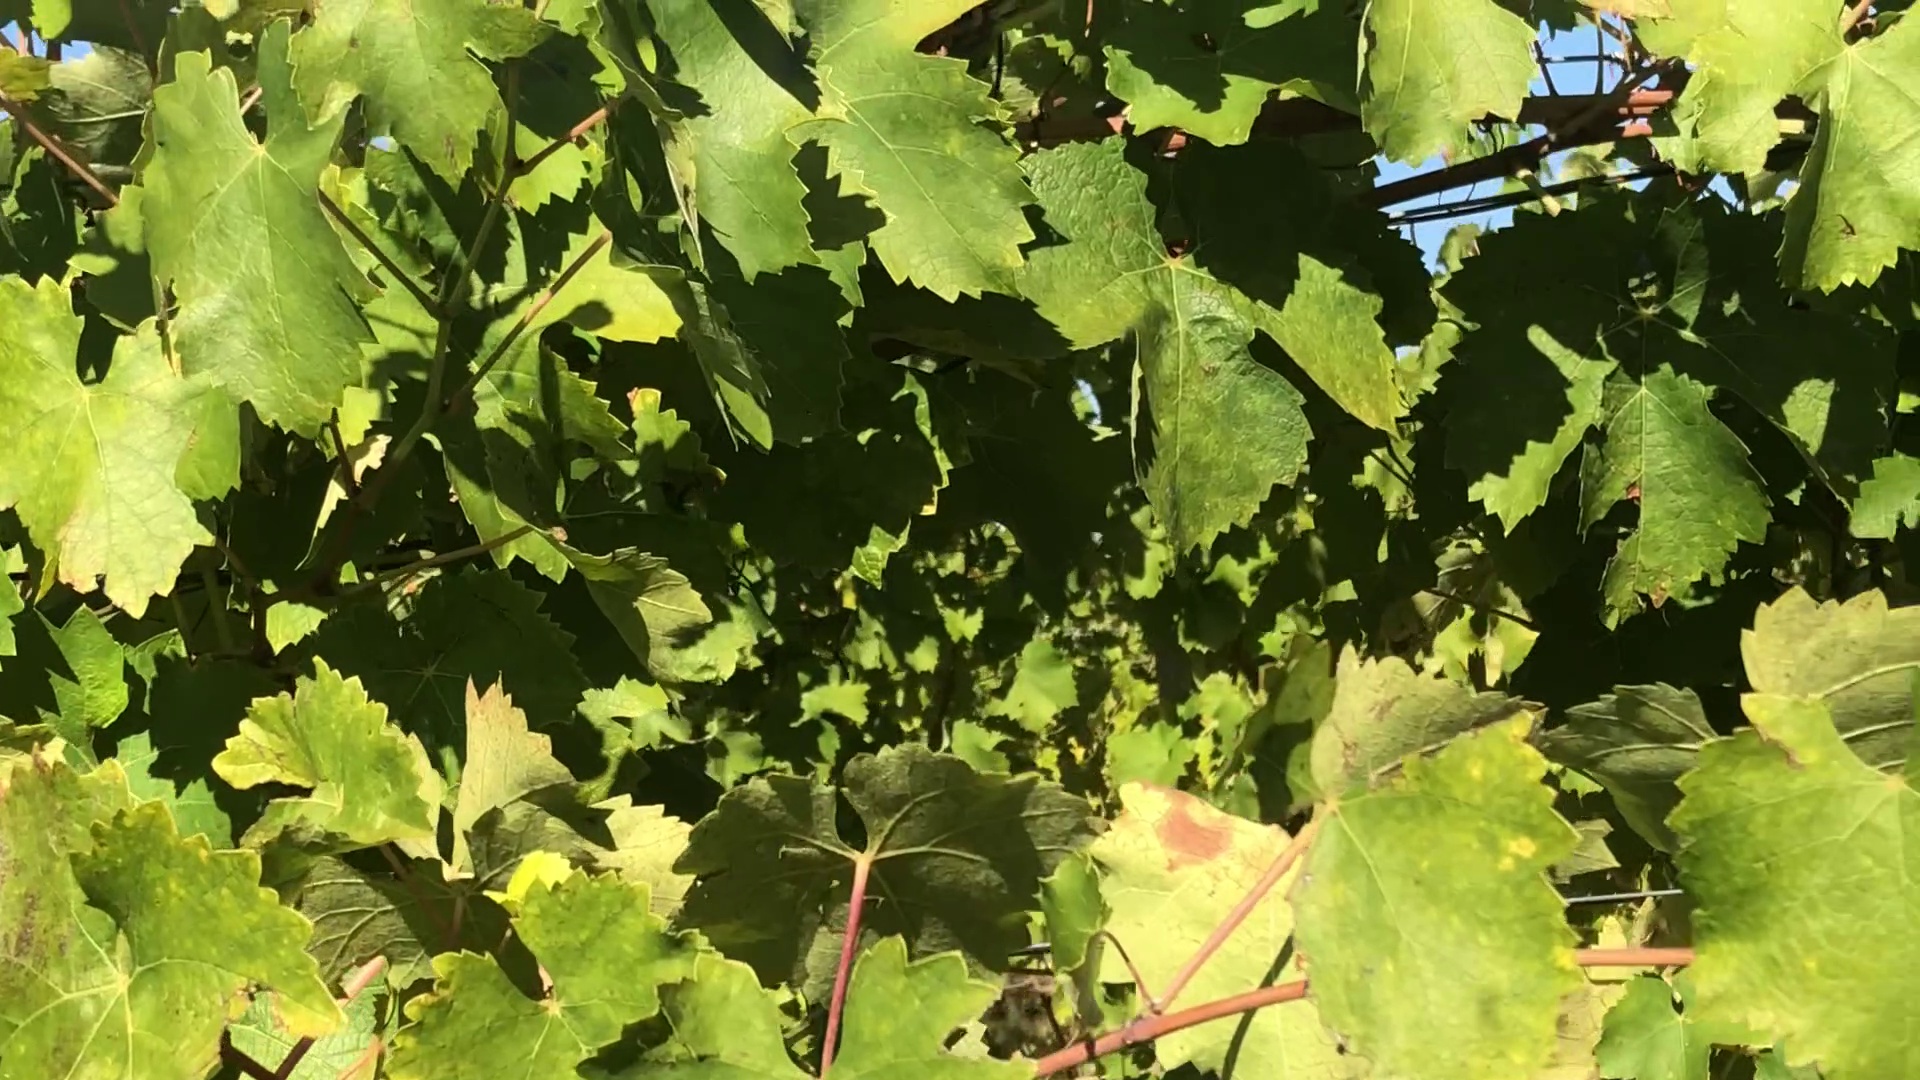
Label: healthy